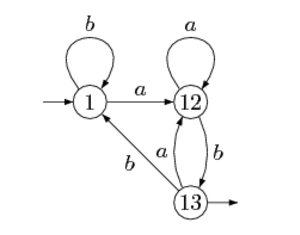
L'automate déterminisé et émondé
Un automate fini, finite-state automaton ou finite-state machine, est une machine abstraite qui est un outil fondamental en mathématiques discrètes et en informatique. On les retrouve dans la modélisation de processus, le contrôle, les protocoles de communication, la vérification de programmes, la théorie de la calculabilité, dans l'étude des langages formels et en compilation. Ils sont utilisés dans la recherche des motifs dans un texte.